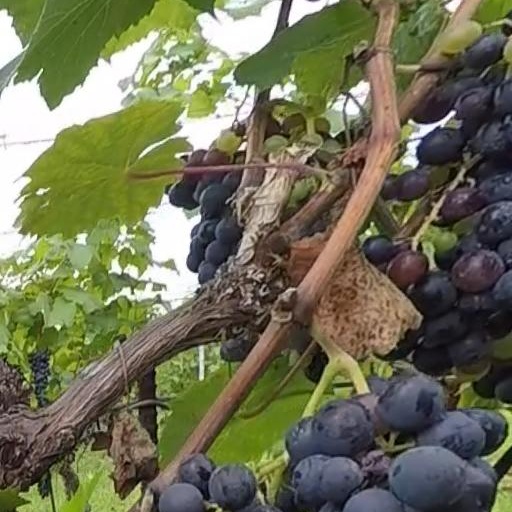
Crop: grape